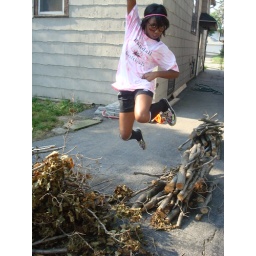
ashley in her soft ball uniform and clark kent glasses. this is her jumping over wood in sarah's back yard